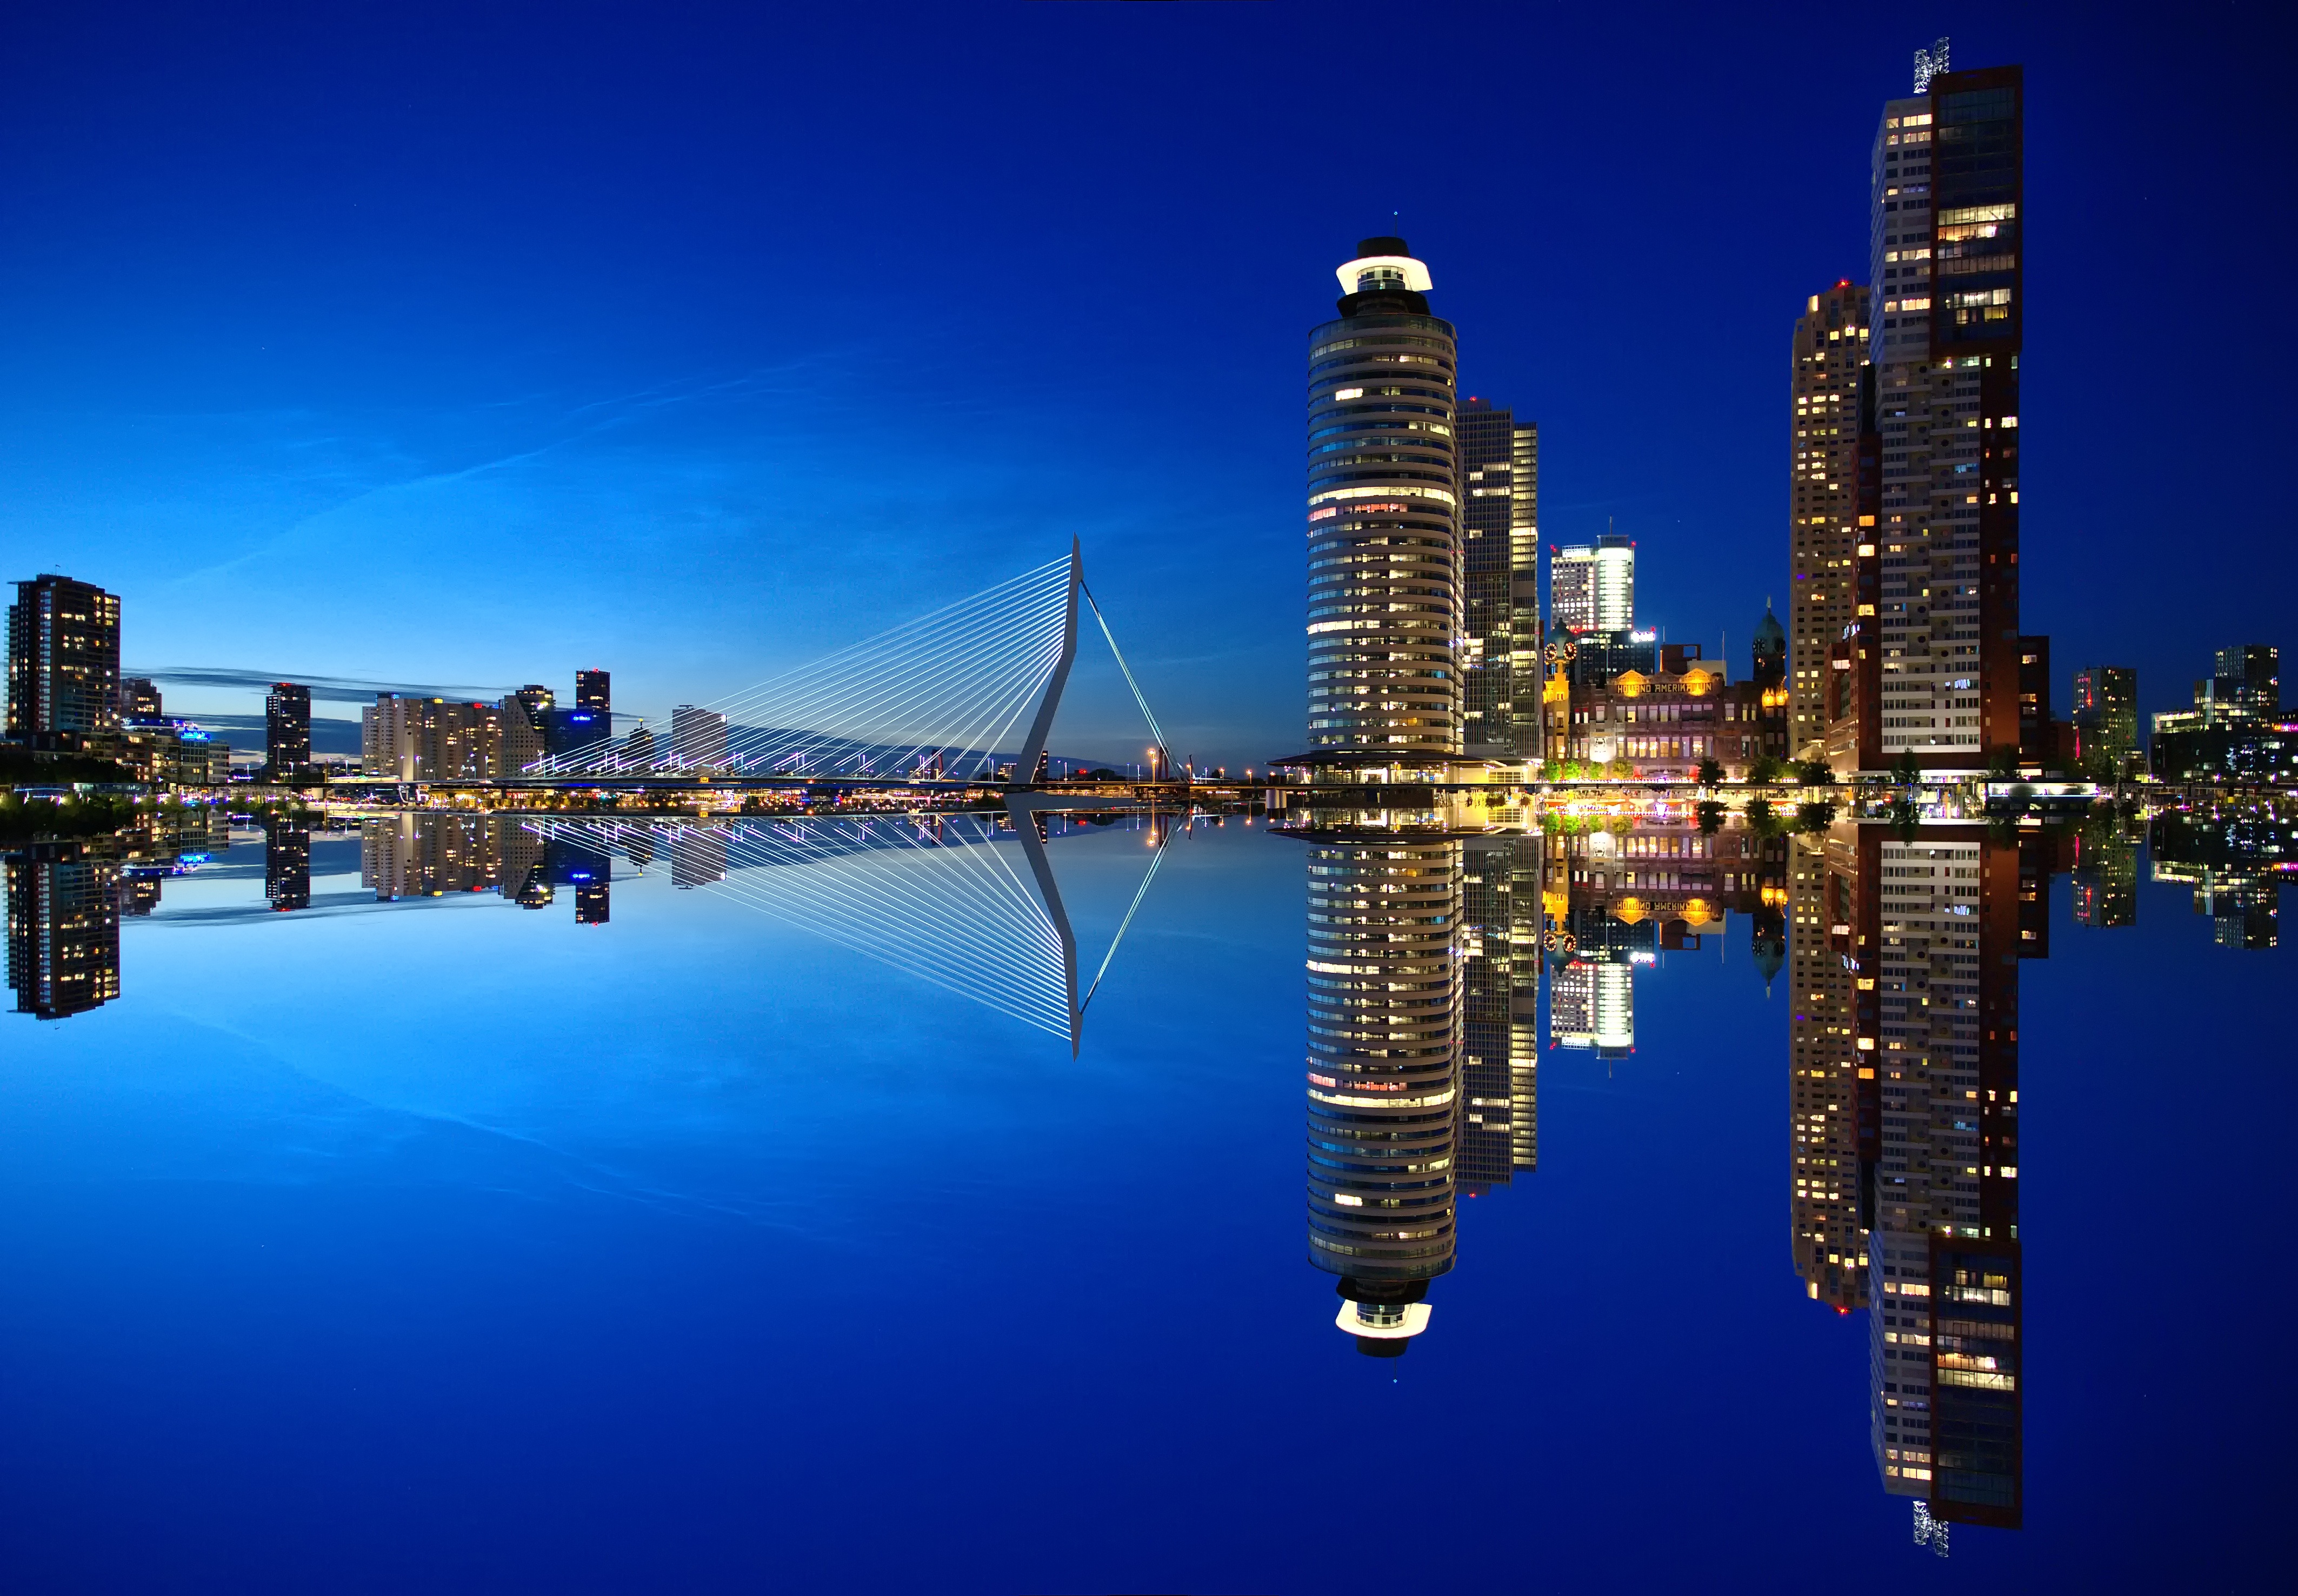
sea, water, ocean, architecture, skyline, night, lake, building, dawn, city, skyscraper, urban, river, cityscape, dusk, reflection, tower, landmark, harbor, port, modern, outdoors, skyscrapers, citylights, screenshot, atmosphere of earth